Blood-borne disease

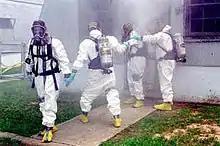
PPE suit

Blood for blood transfusion is screened for many blood-borne diseases. Additionally, a technique that uses a combination of riboflavin and UV light to inhibit the replication of these pathogens by altering their nucleic acids can be used to treat blood components prior to their transfusion, and can reduce the risk of disease transmission.